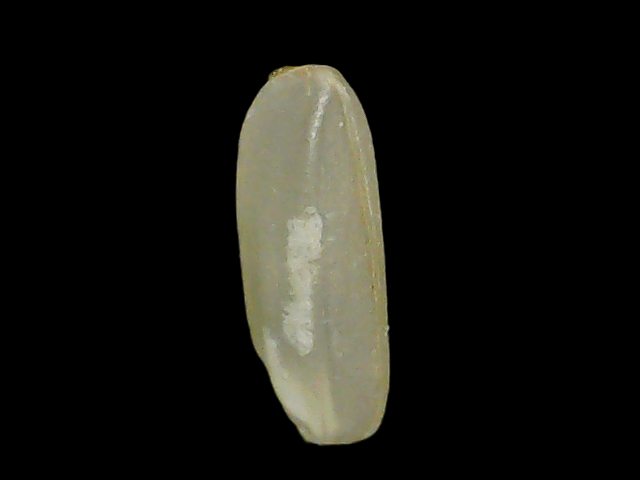
Rice variety: Binadhan21